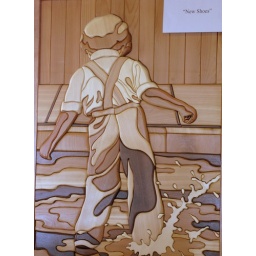
This huge carving was my favourite: a boy splashing in the water in his new shoes!